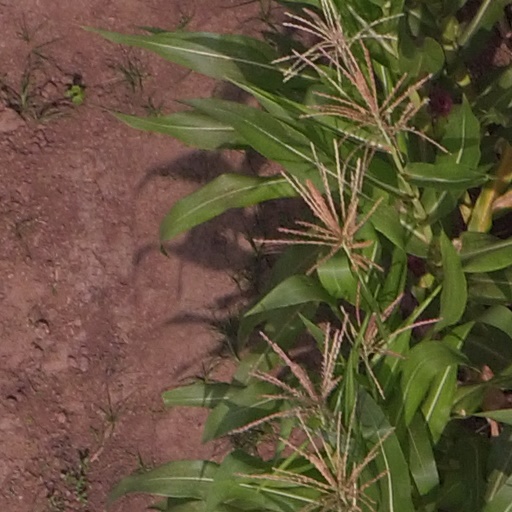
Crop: maize; corn